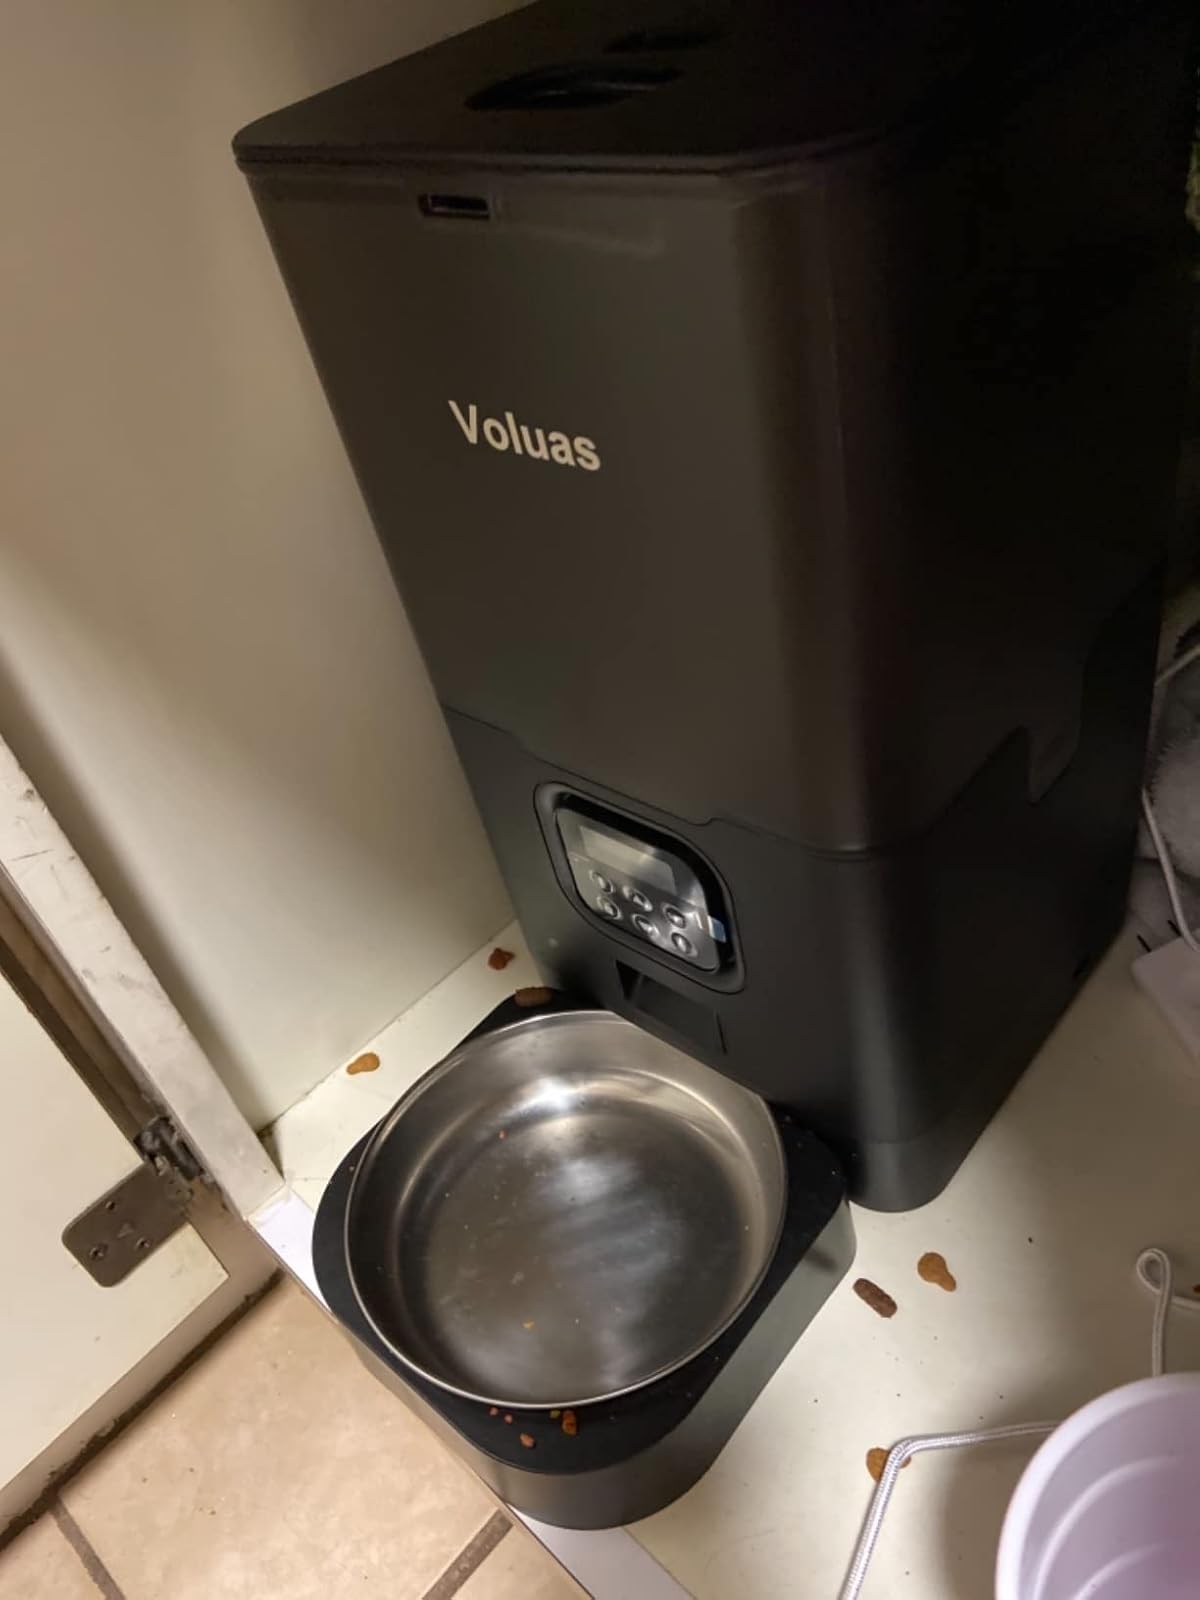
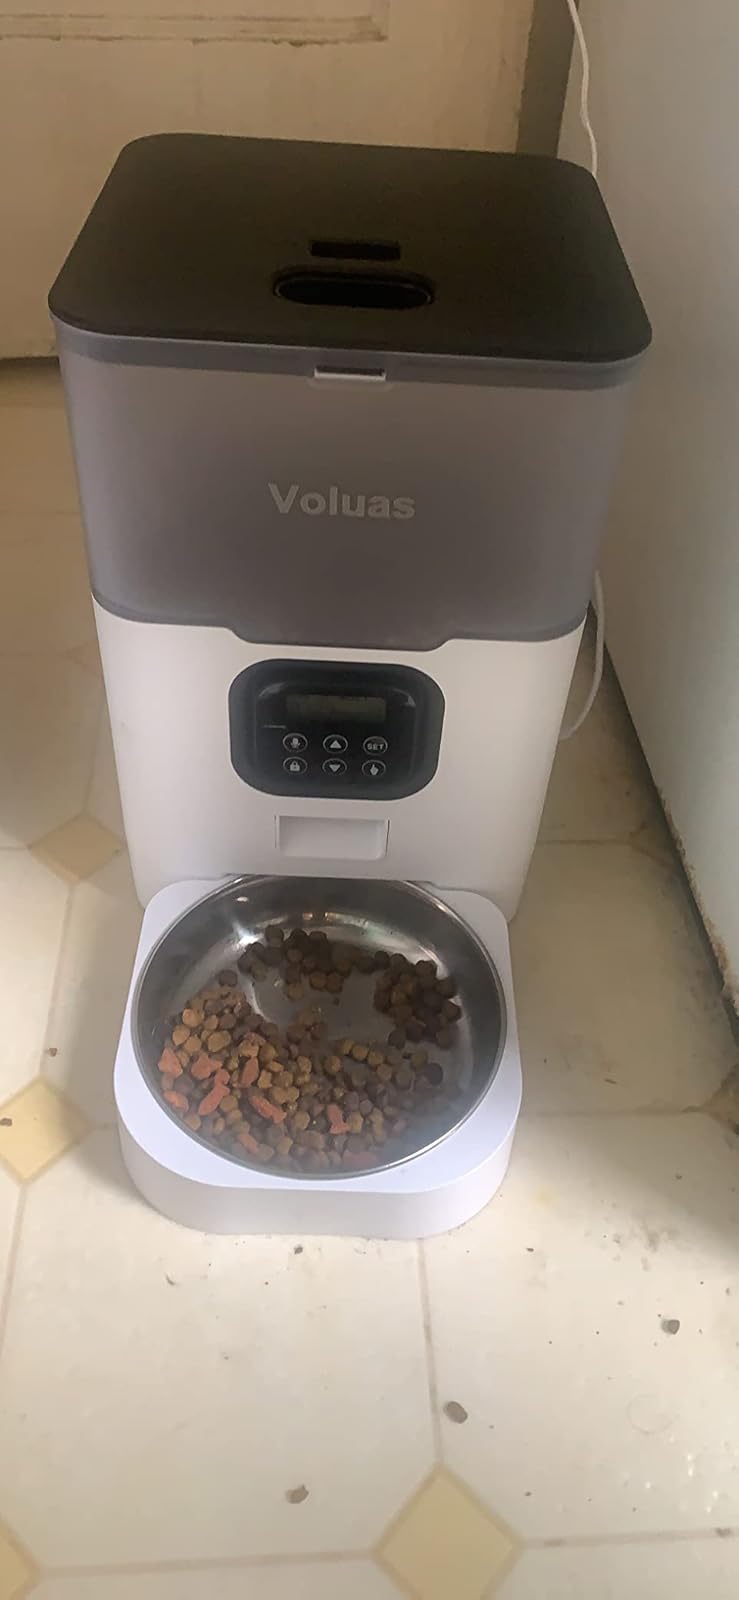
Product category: items_feeder
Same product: no